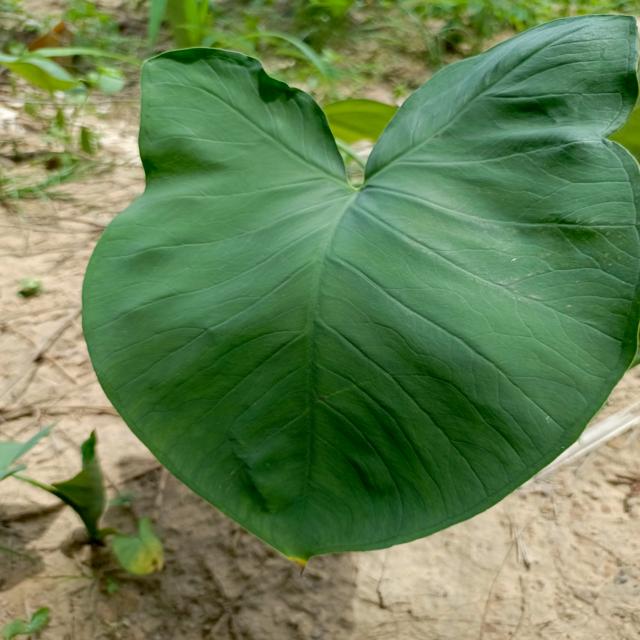
Label: Healthy